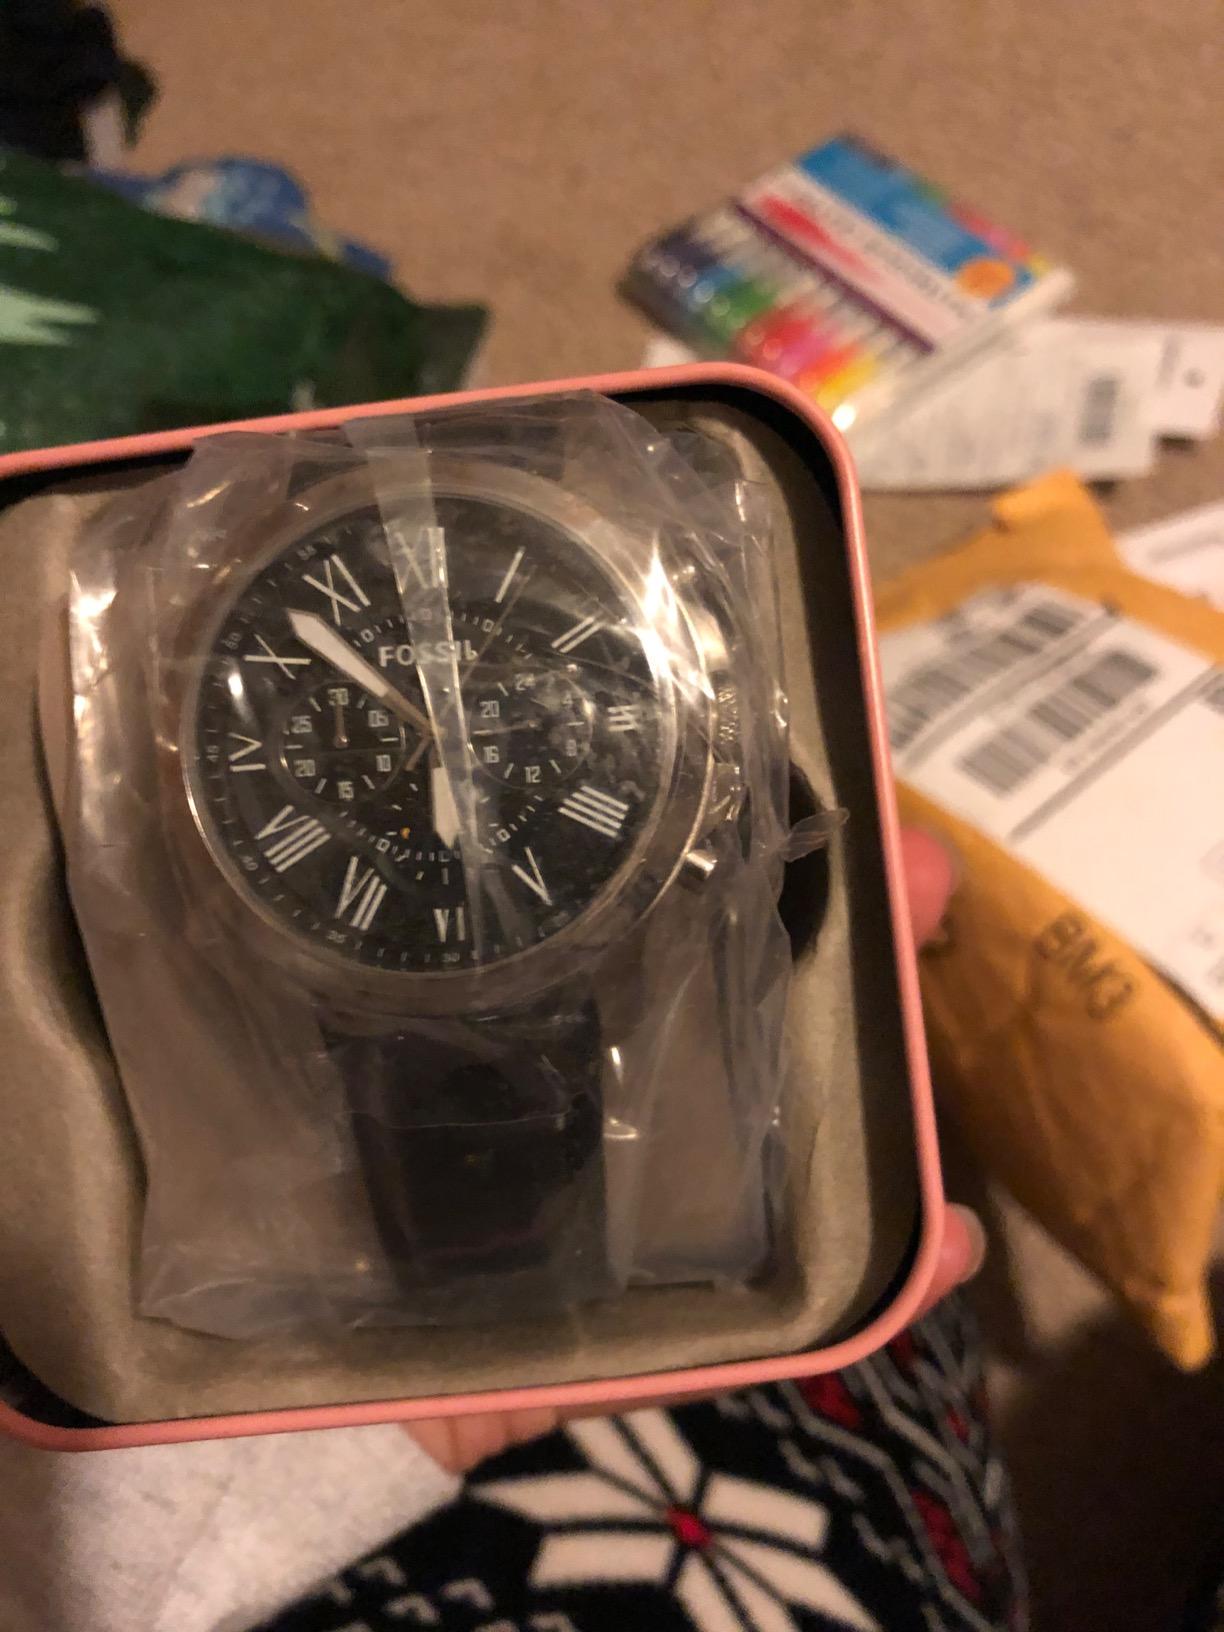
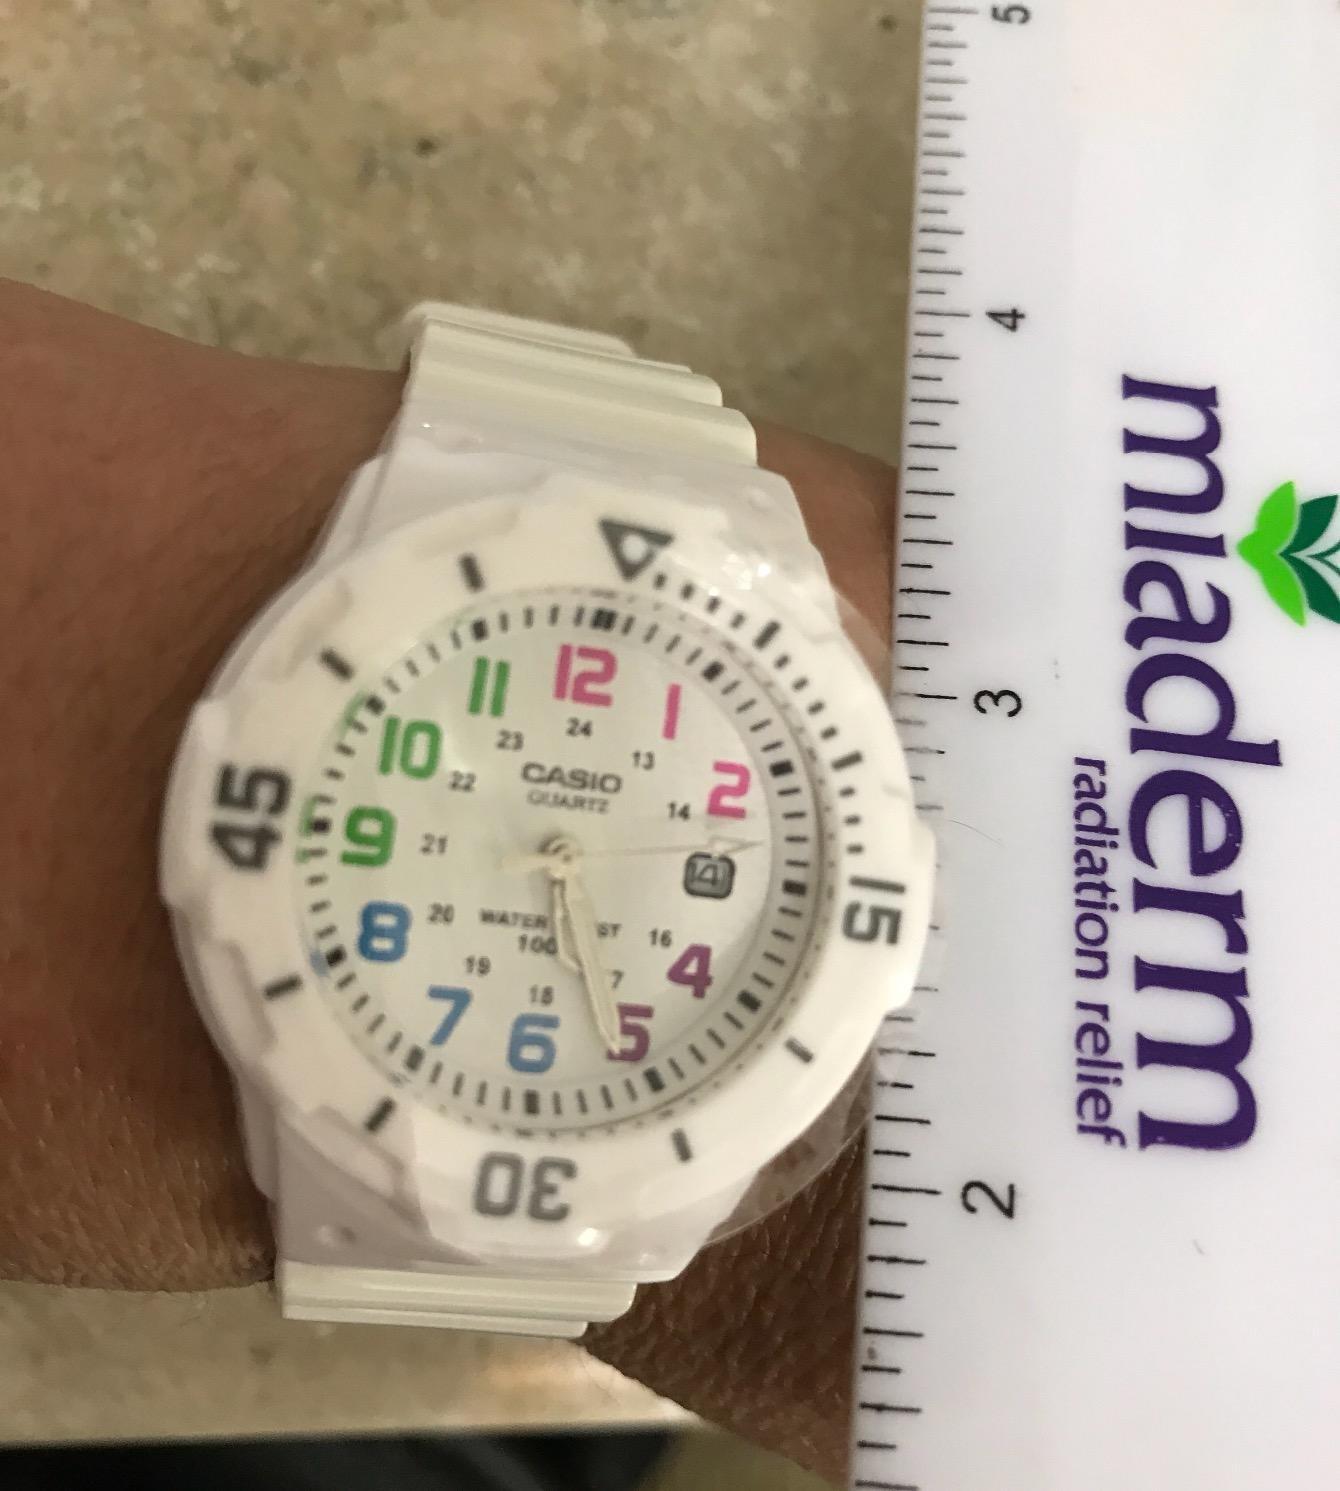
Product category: accessories_watch
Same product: no